Jack Gross (screenwriter)

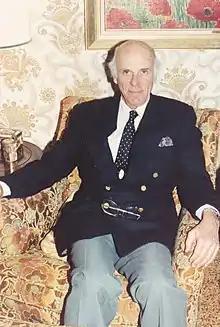
Jack Gross Jr.

Jack Gross Jr. (February 4, 1929 – December 14, 2007) was an American film screenwriter and television situation comedy writer.